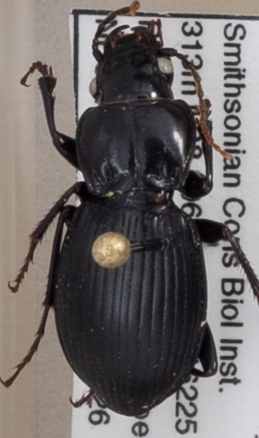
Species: Cyclotrachelus sigillatus
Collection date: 2021-08-26
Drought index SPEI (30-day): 1.082
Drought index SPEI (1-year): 0.24
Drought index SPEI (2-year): -0.03